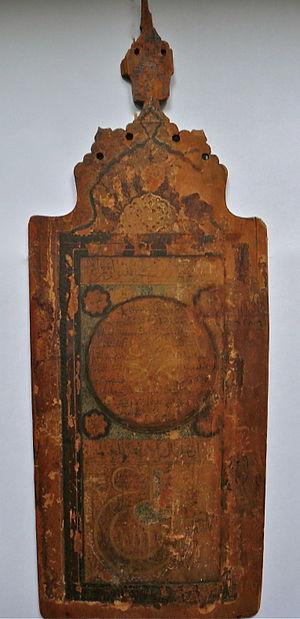
Mahomet, également dit Muḥammad ou Mohammed, de son nom complet Abū al-Qāsim Muḥammad ibn ʿAbd Allāh ibn ʿAbd al-Muṭṭalib ibn Hāshim, est un chef religieux, politique et militaire arabe issu de la tribu de Quraych. Fondateur de l'islam, il en est considéré comme le prophète majeur. Selon la tradition islamique, il est né à La Mecque vers 570 et mort à Médine en 632.